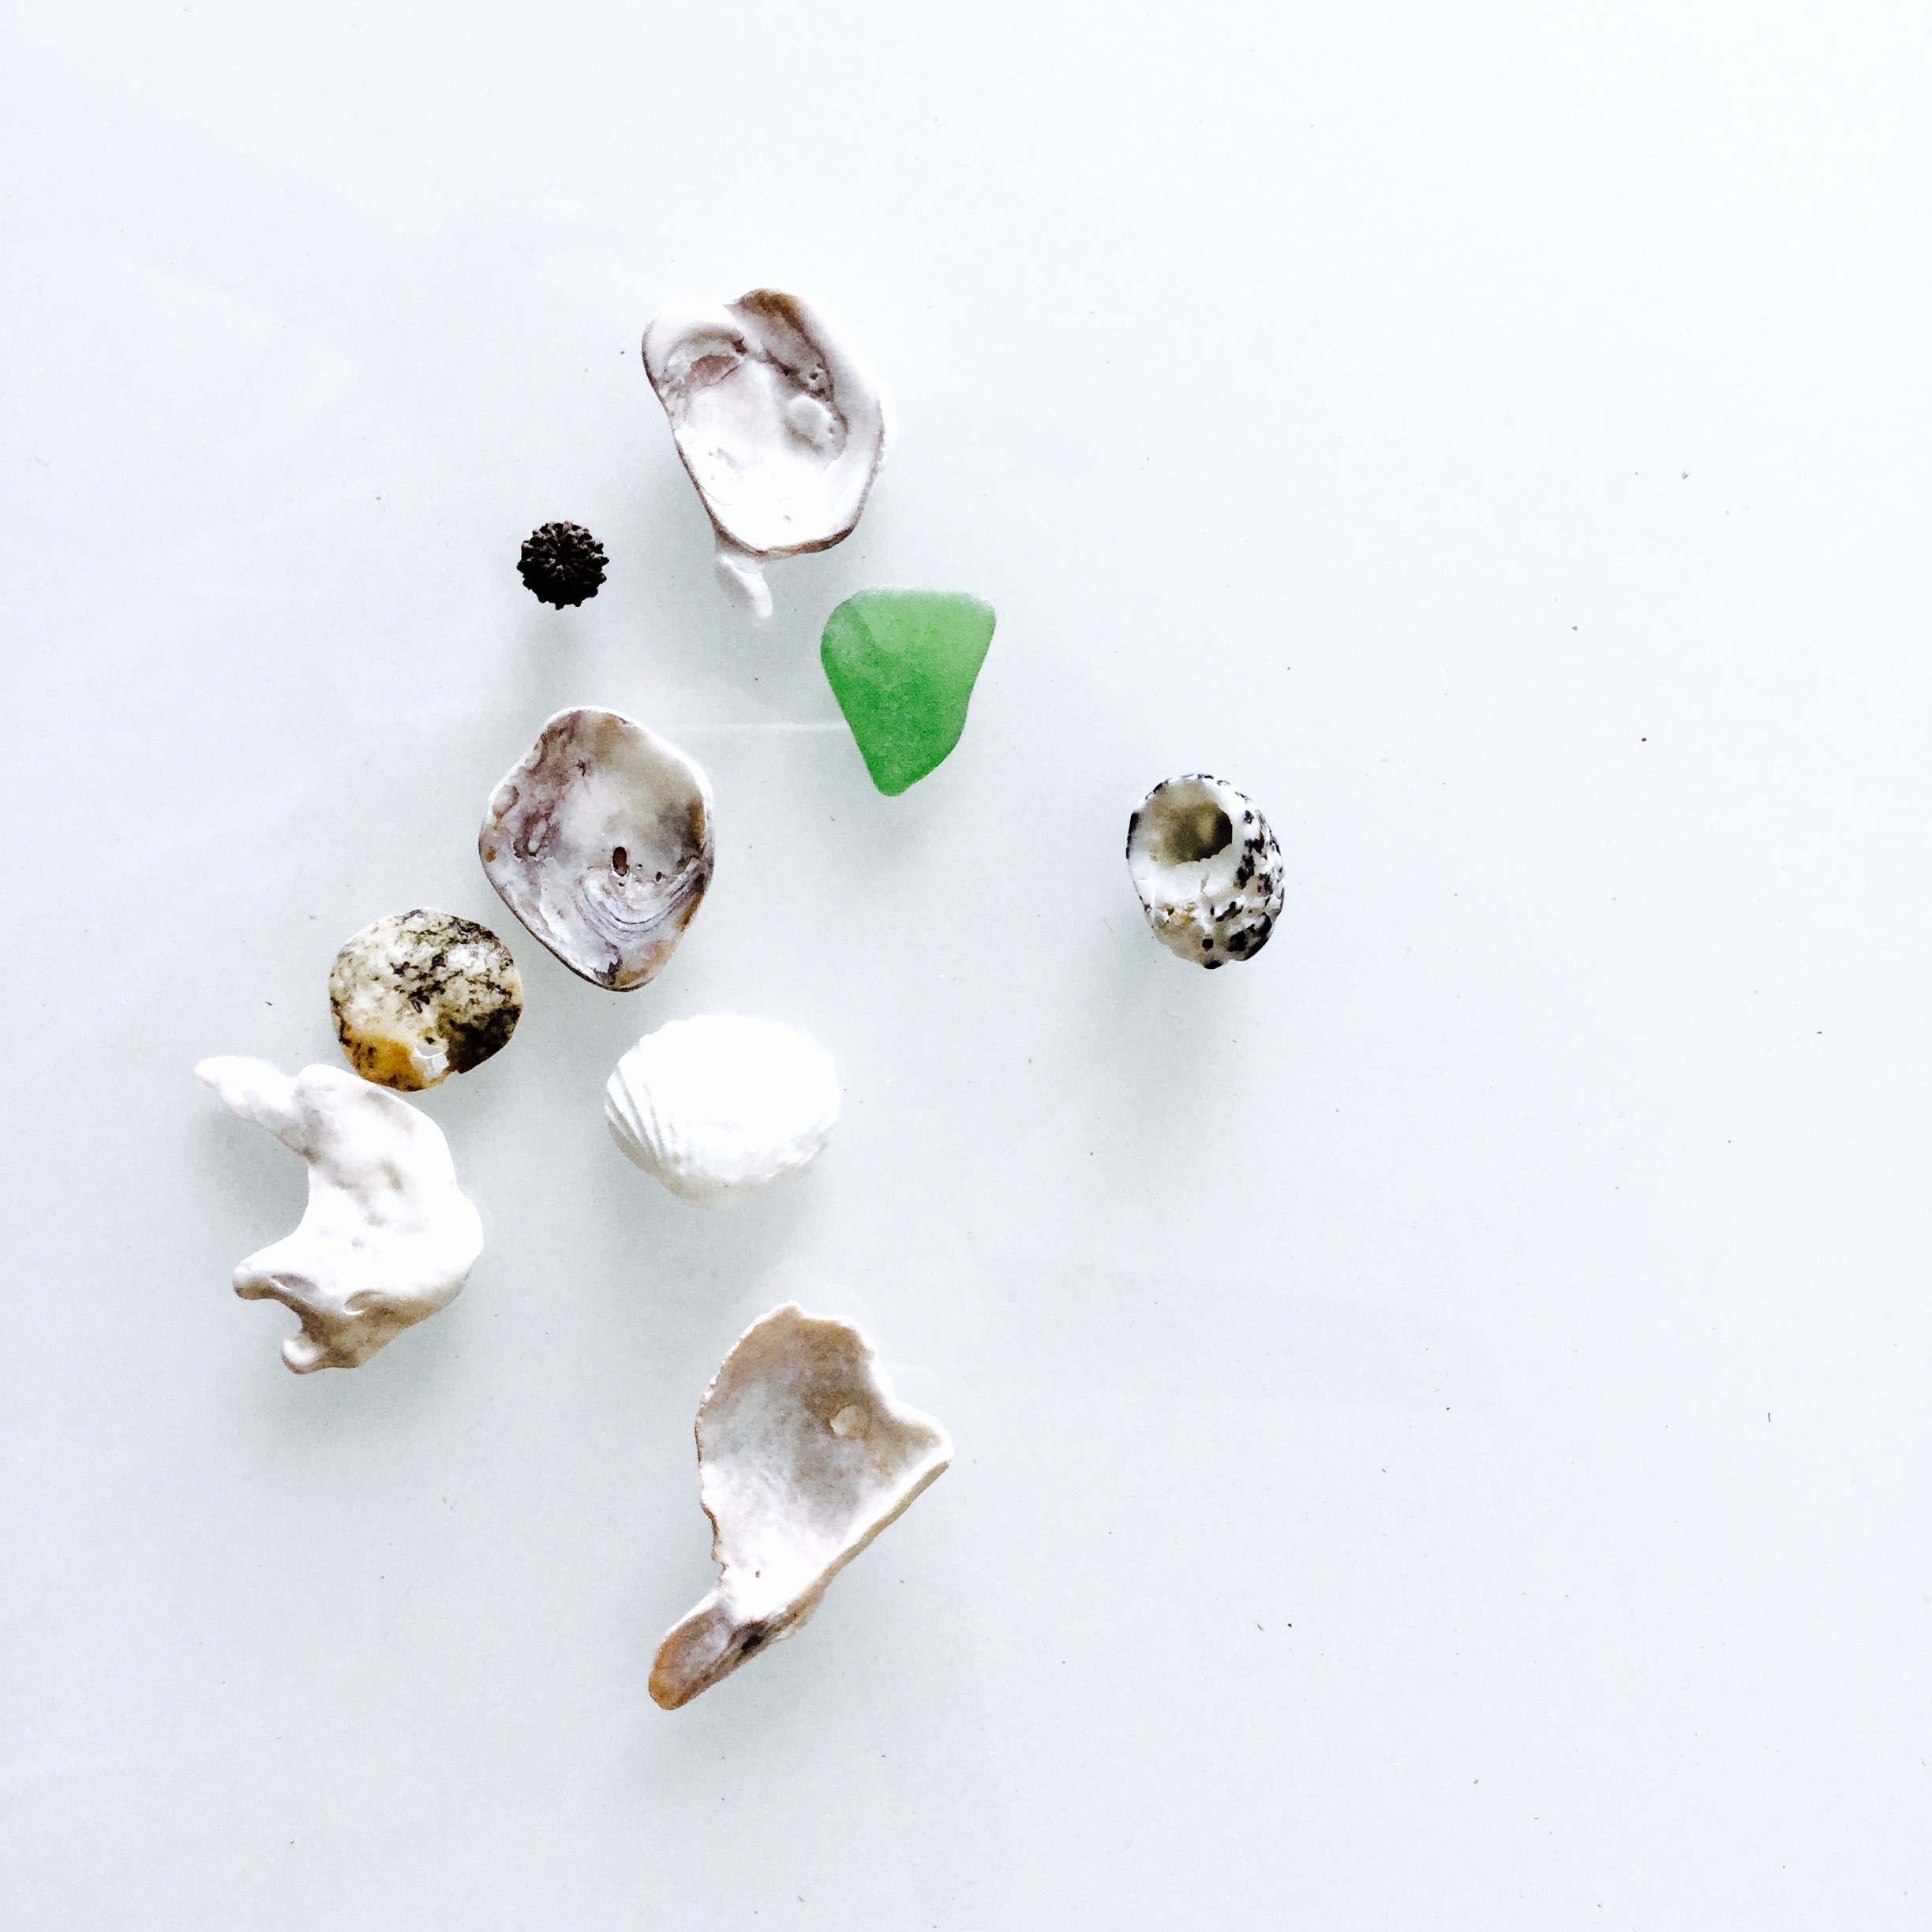
hand, bead, material, jewellery, earrings, gemstone, pendant, fashion accessory, body jewelry